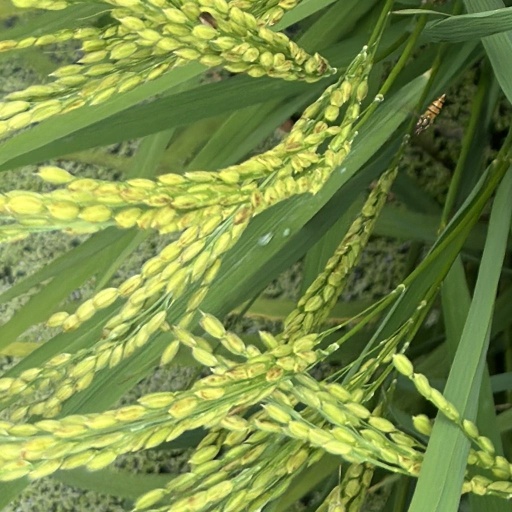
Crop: rice